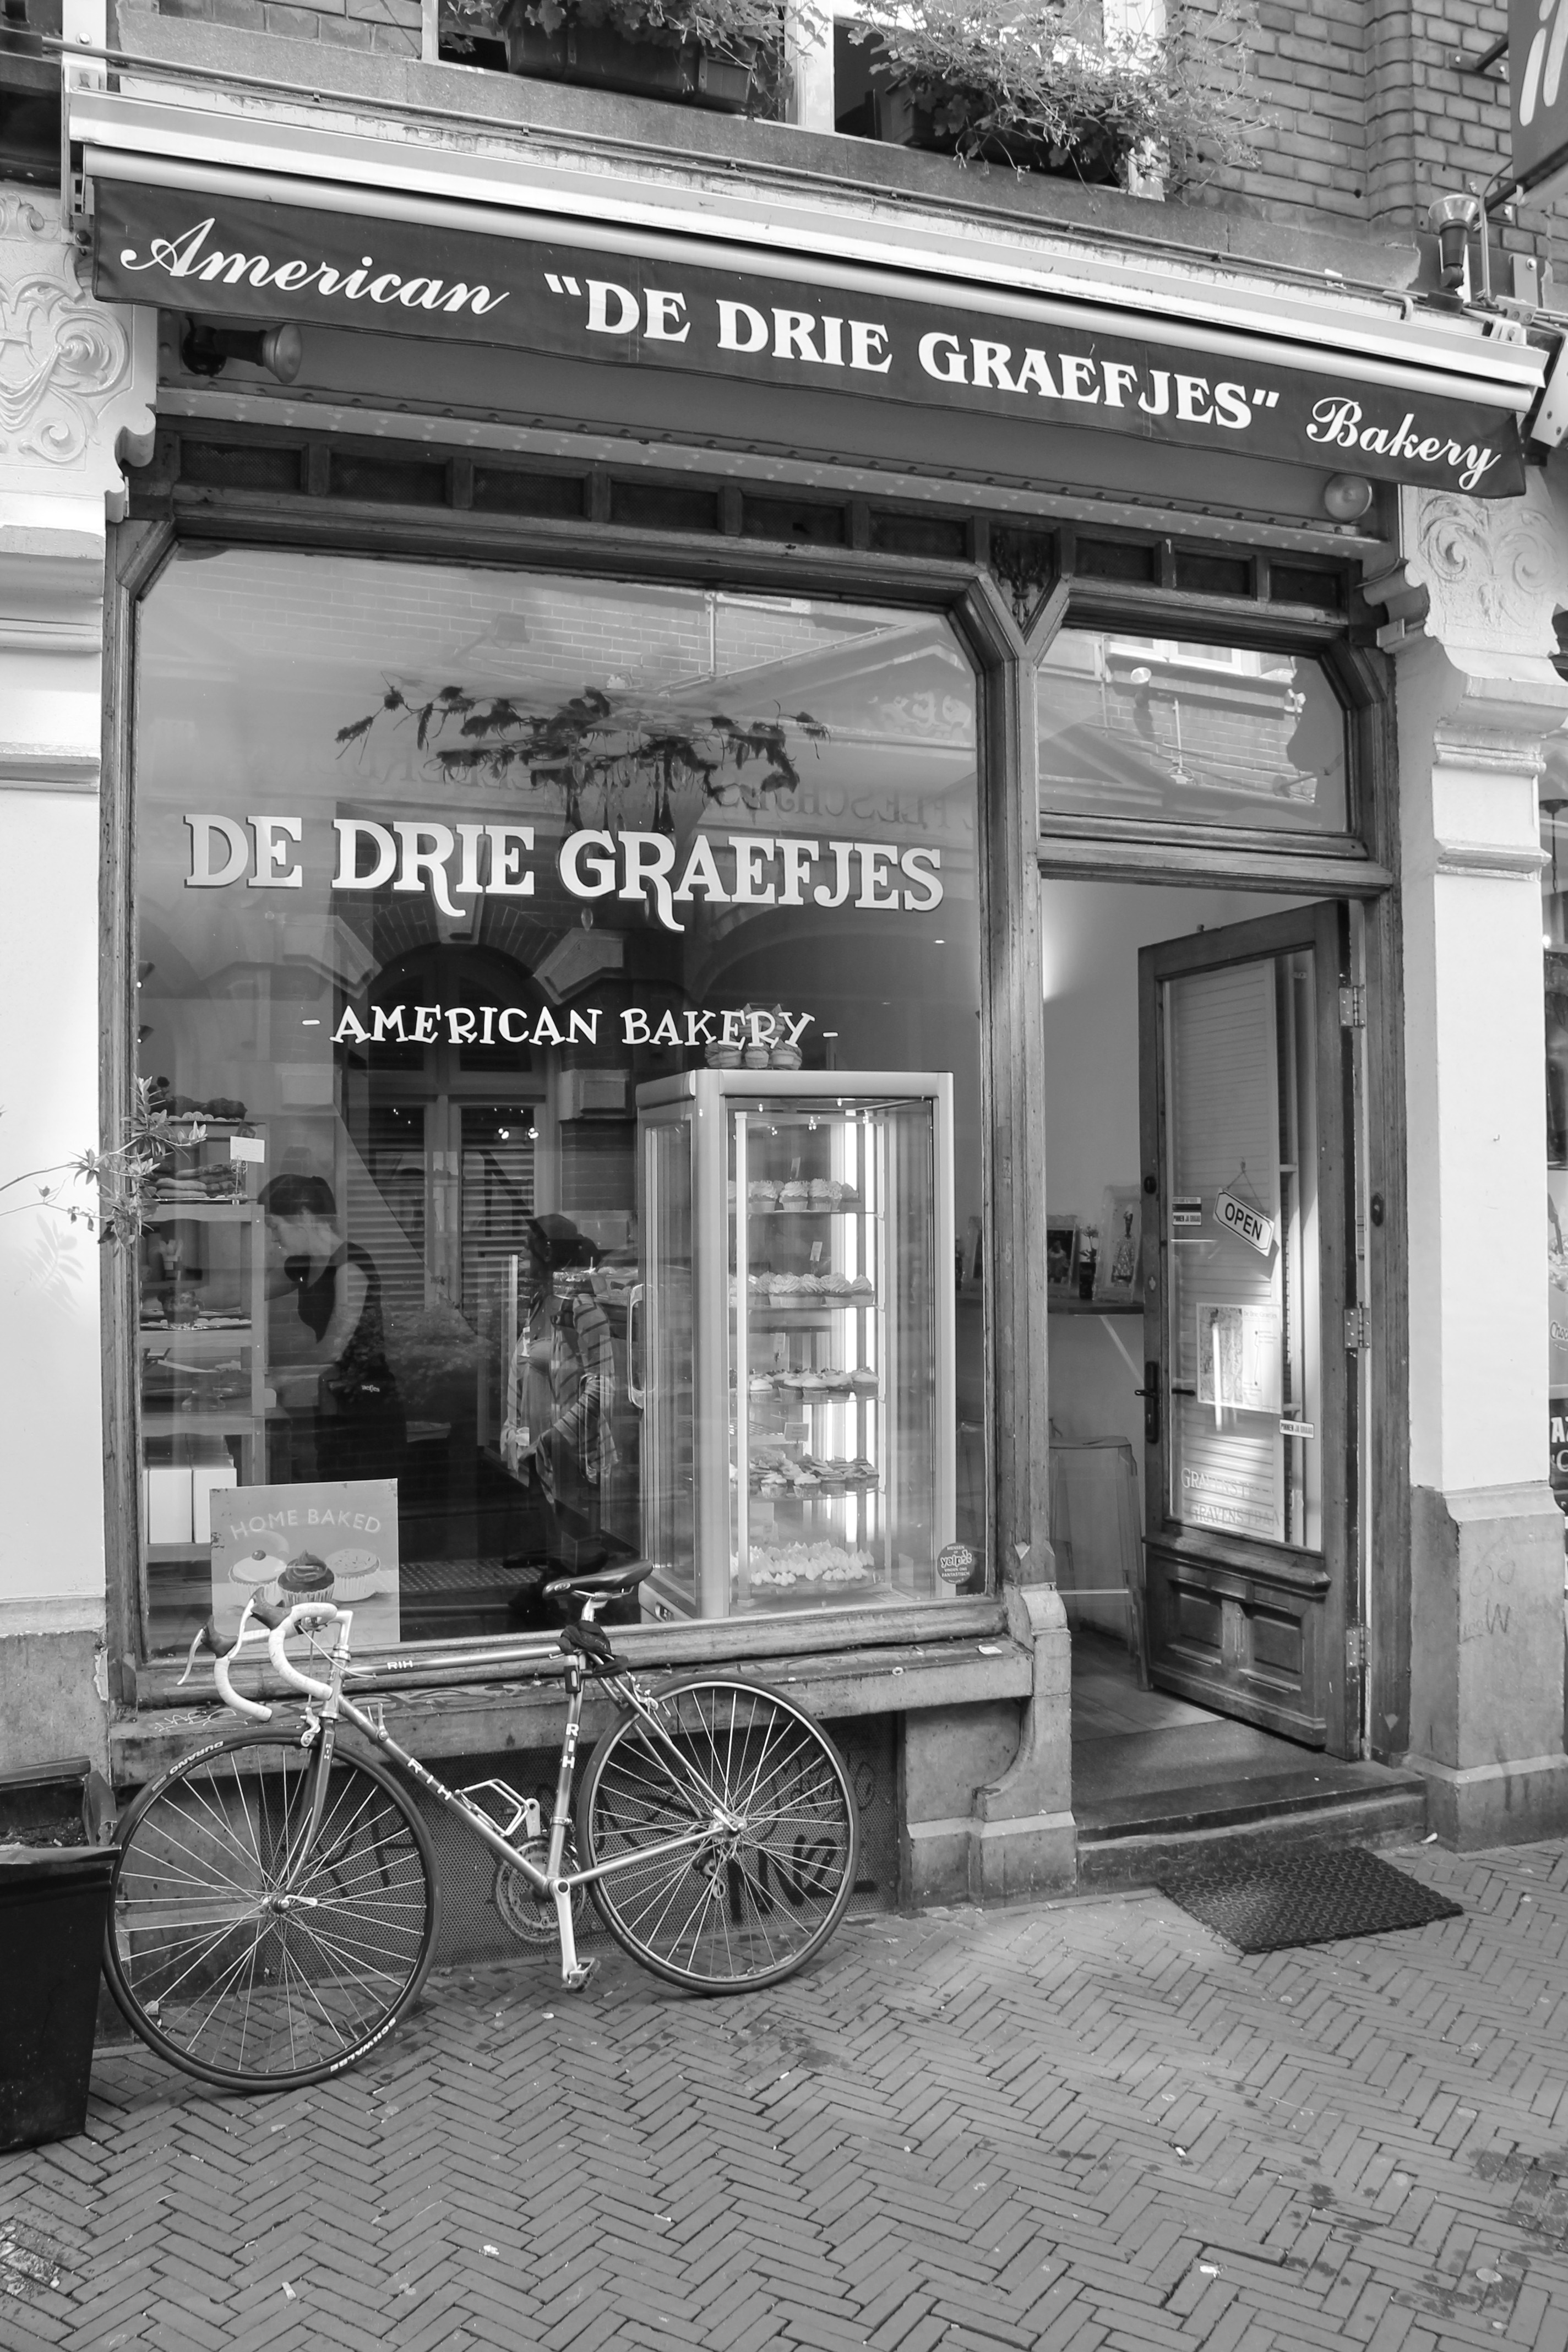
music, black and white, architecture, road, white, street, bike, facade, monochrome, holland, amsterdam, netherlands, road bike, urban area, monochrome photography